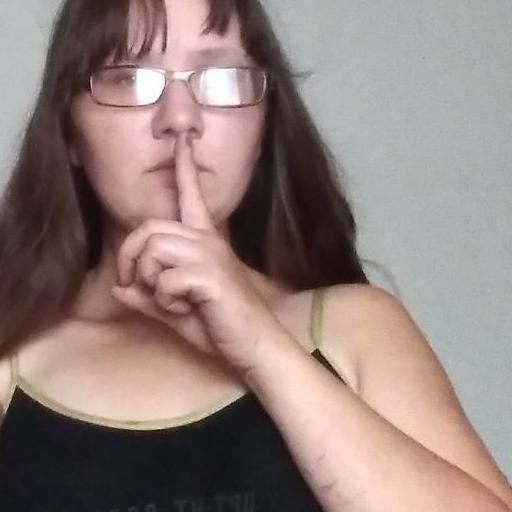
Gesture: mute